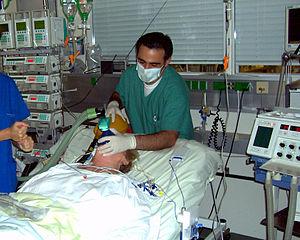
La médecine de soins critiques, aussi connue dans certains systèmes de santé comme médecine de soins intensifs ou plus rarement comme médecine de réanimation, est une discipline médicale qui s'attache à prendre en charge les patients présentant ou susceptibles de présenter une ou plusieurs défaillances viscérales aiguës mettant directement en jeu leur pronostic vital. Elle implique un suivi continu des fonctions vitales et, le cas échéant, le recours à des méthodes de suppléance. L'objectif final est la restauration de l'homéostasie.